Corvin Castle

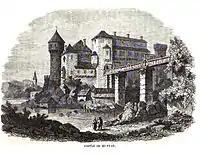
Drawing of the castle from the mid-19th century

Built in a Renaissance-Gothic style and constructed over the site of an older fortification on a rock above the smaller Zlaști River, the castle is a large and imposing structure with tall towers, bastions, an inner courtyard, diversely coloured roofs, and myriad windows and balconies adorned with stone carvings. The castle also features a double wall for enhanced fortification and is flanked by both rectangular and circular towers, an architectural innovation for the period's Transylvanian architecture. Some of the towers (the Capistrano Tower, the Deserted Tower and the Drummers' Tower) were used as prisons. The Buzdugan Tower (named after a type of mace) was solely built for defensive purposes and it had its exterior decorated with geometric motifs. The rectangular towers have large openings to accommodate larger weapons.